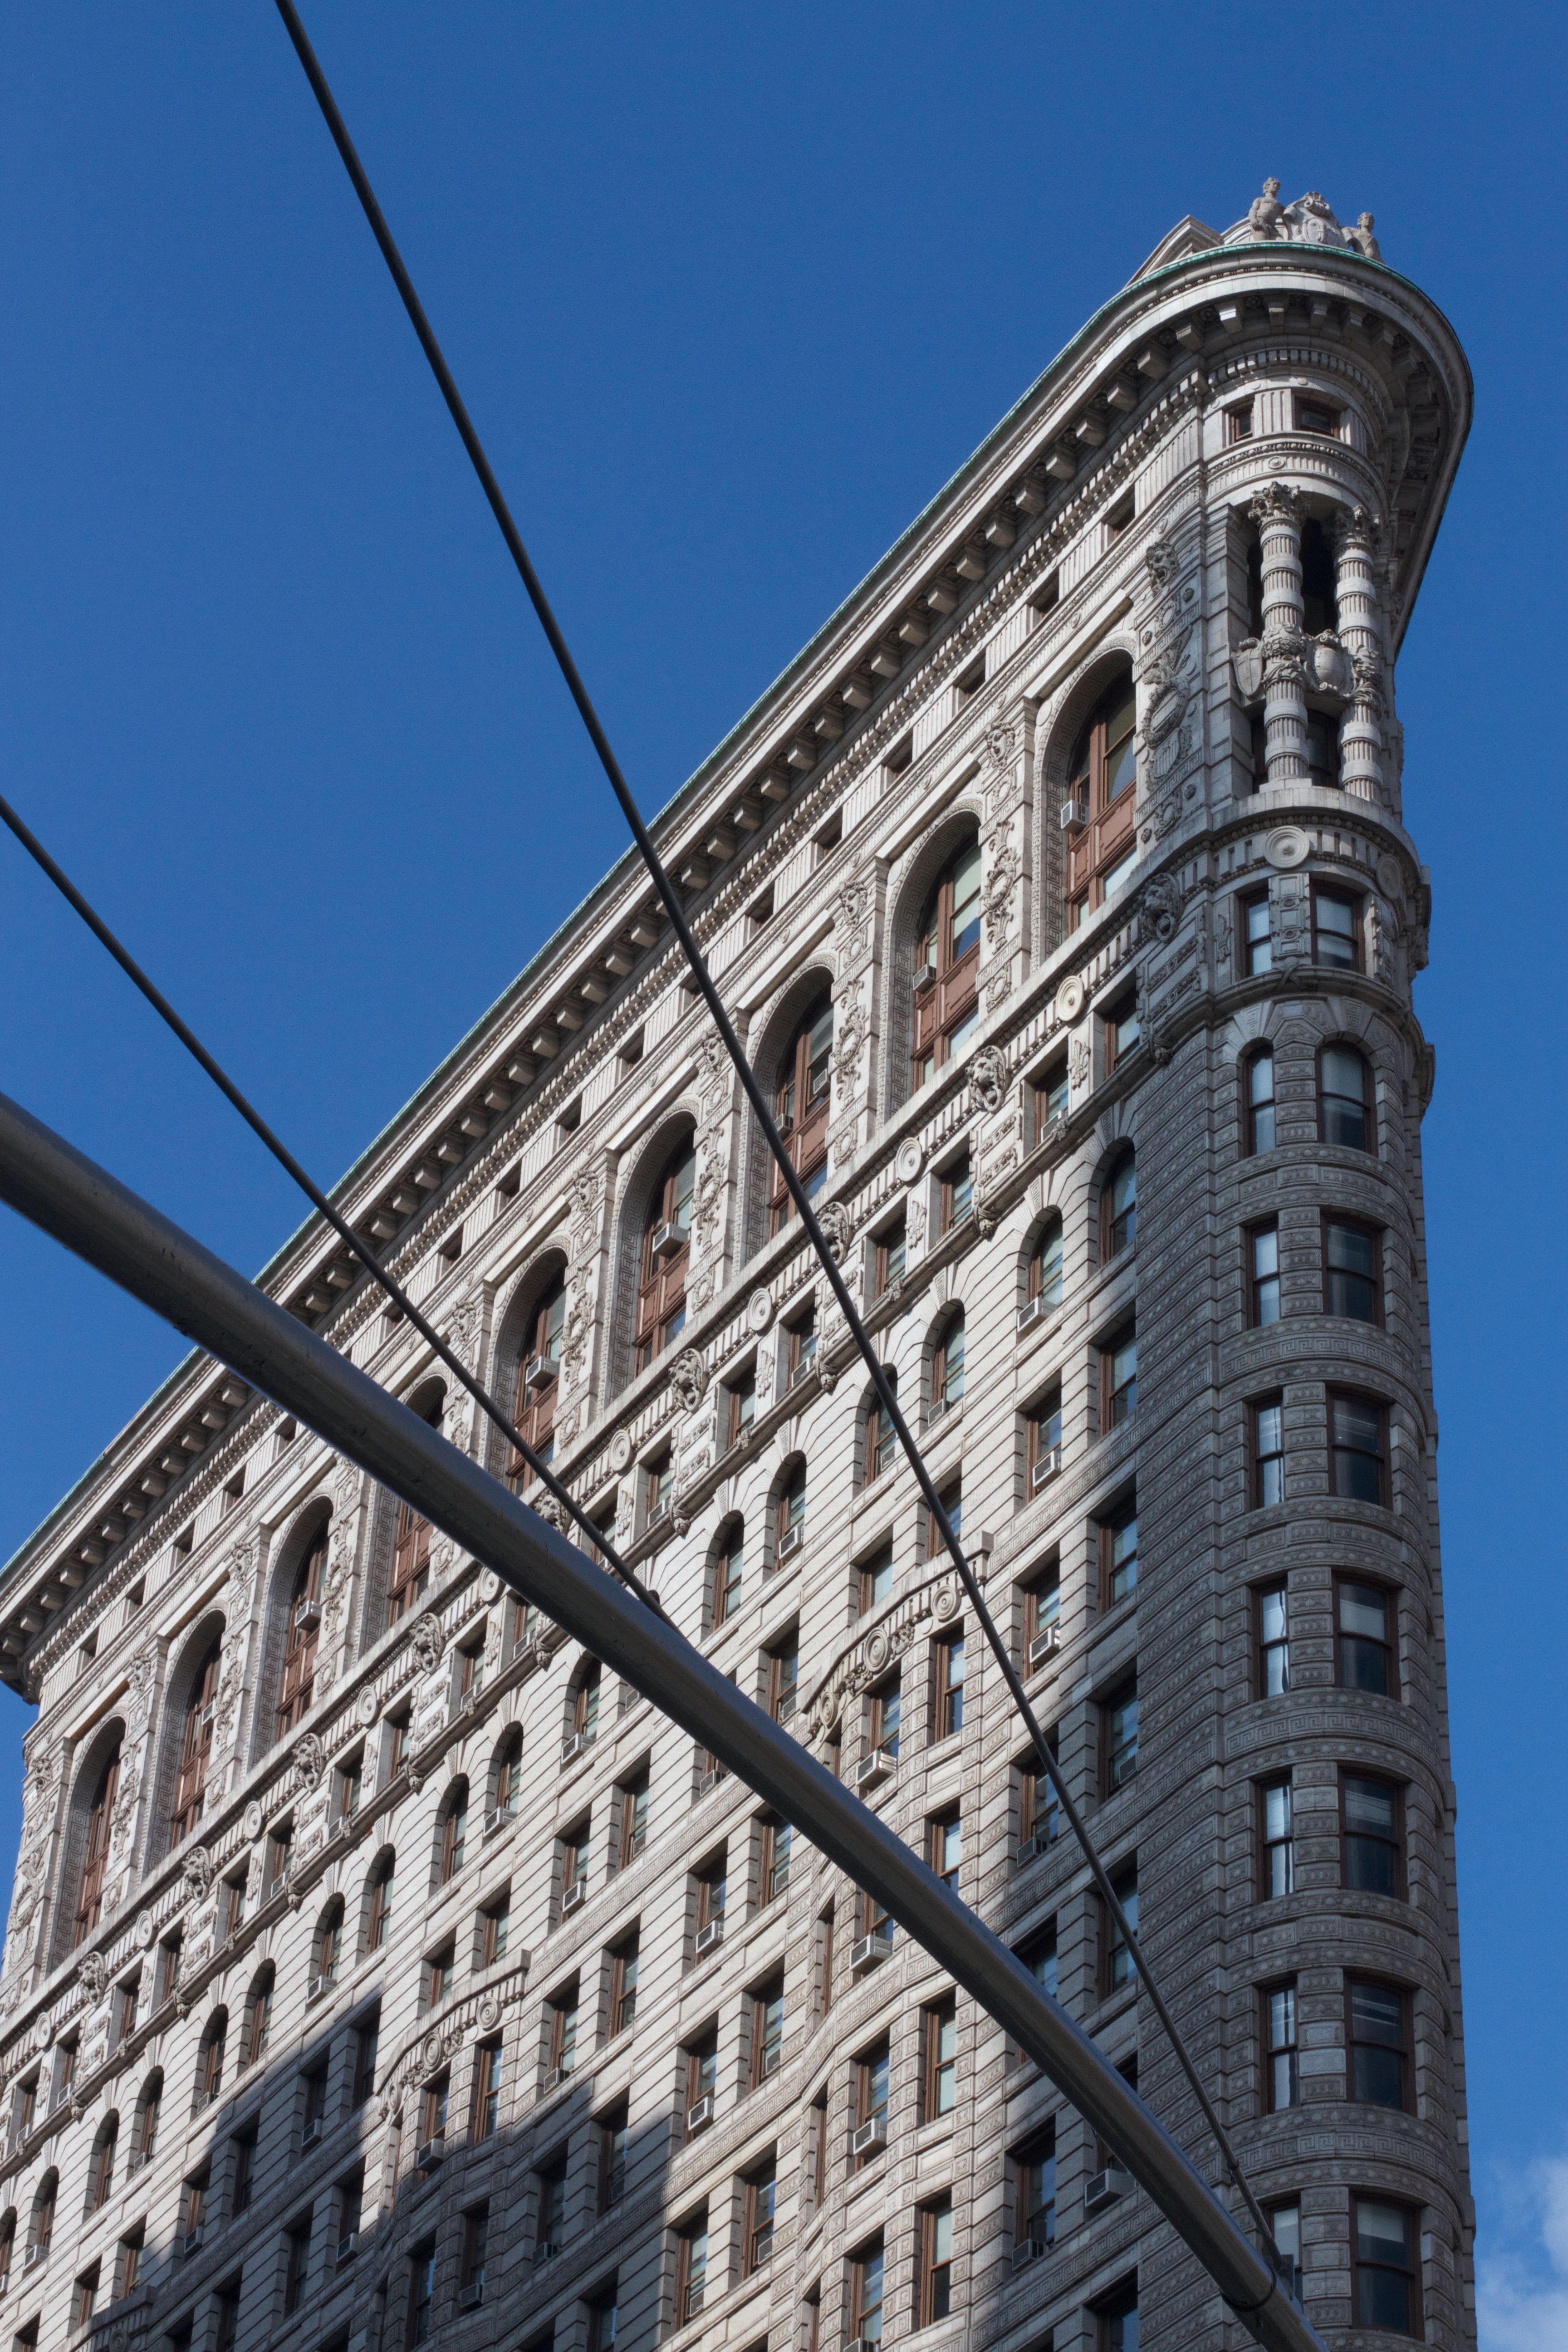
architecture, building, city, skyscraper, cityscape, downtown, tower, landmark, facade, blue, tower block, metropolis, urban area, residential area, metropolitan area